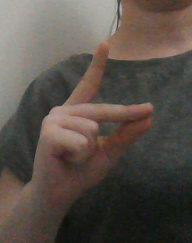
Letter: ta